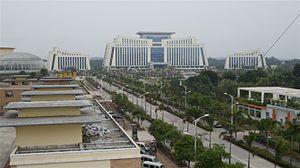
Bâtisses gouvernementales de Qinzhou
Qinzhou est une ville du sud de la région autonome du Guangxi en Chine.